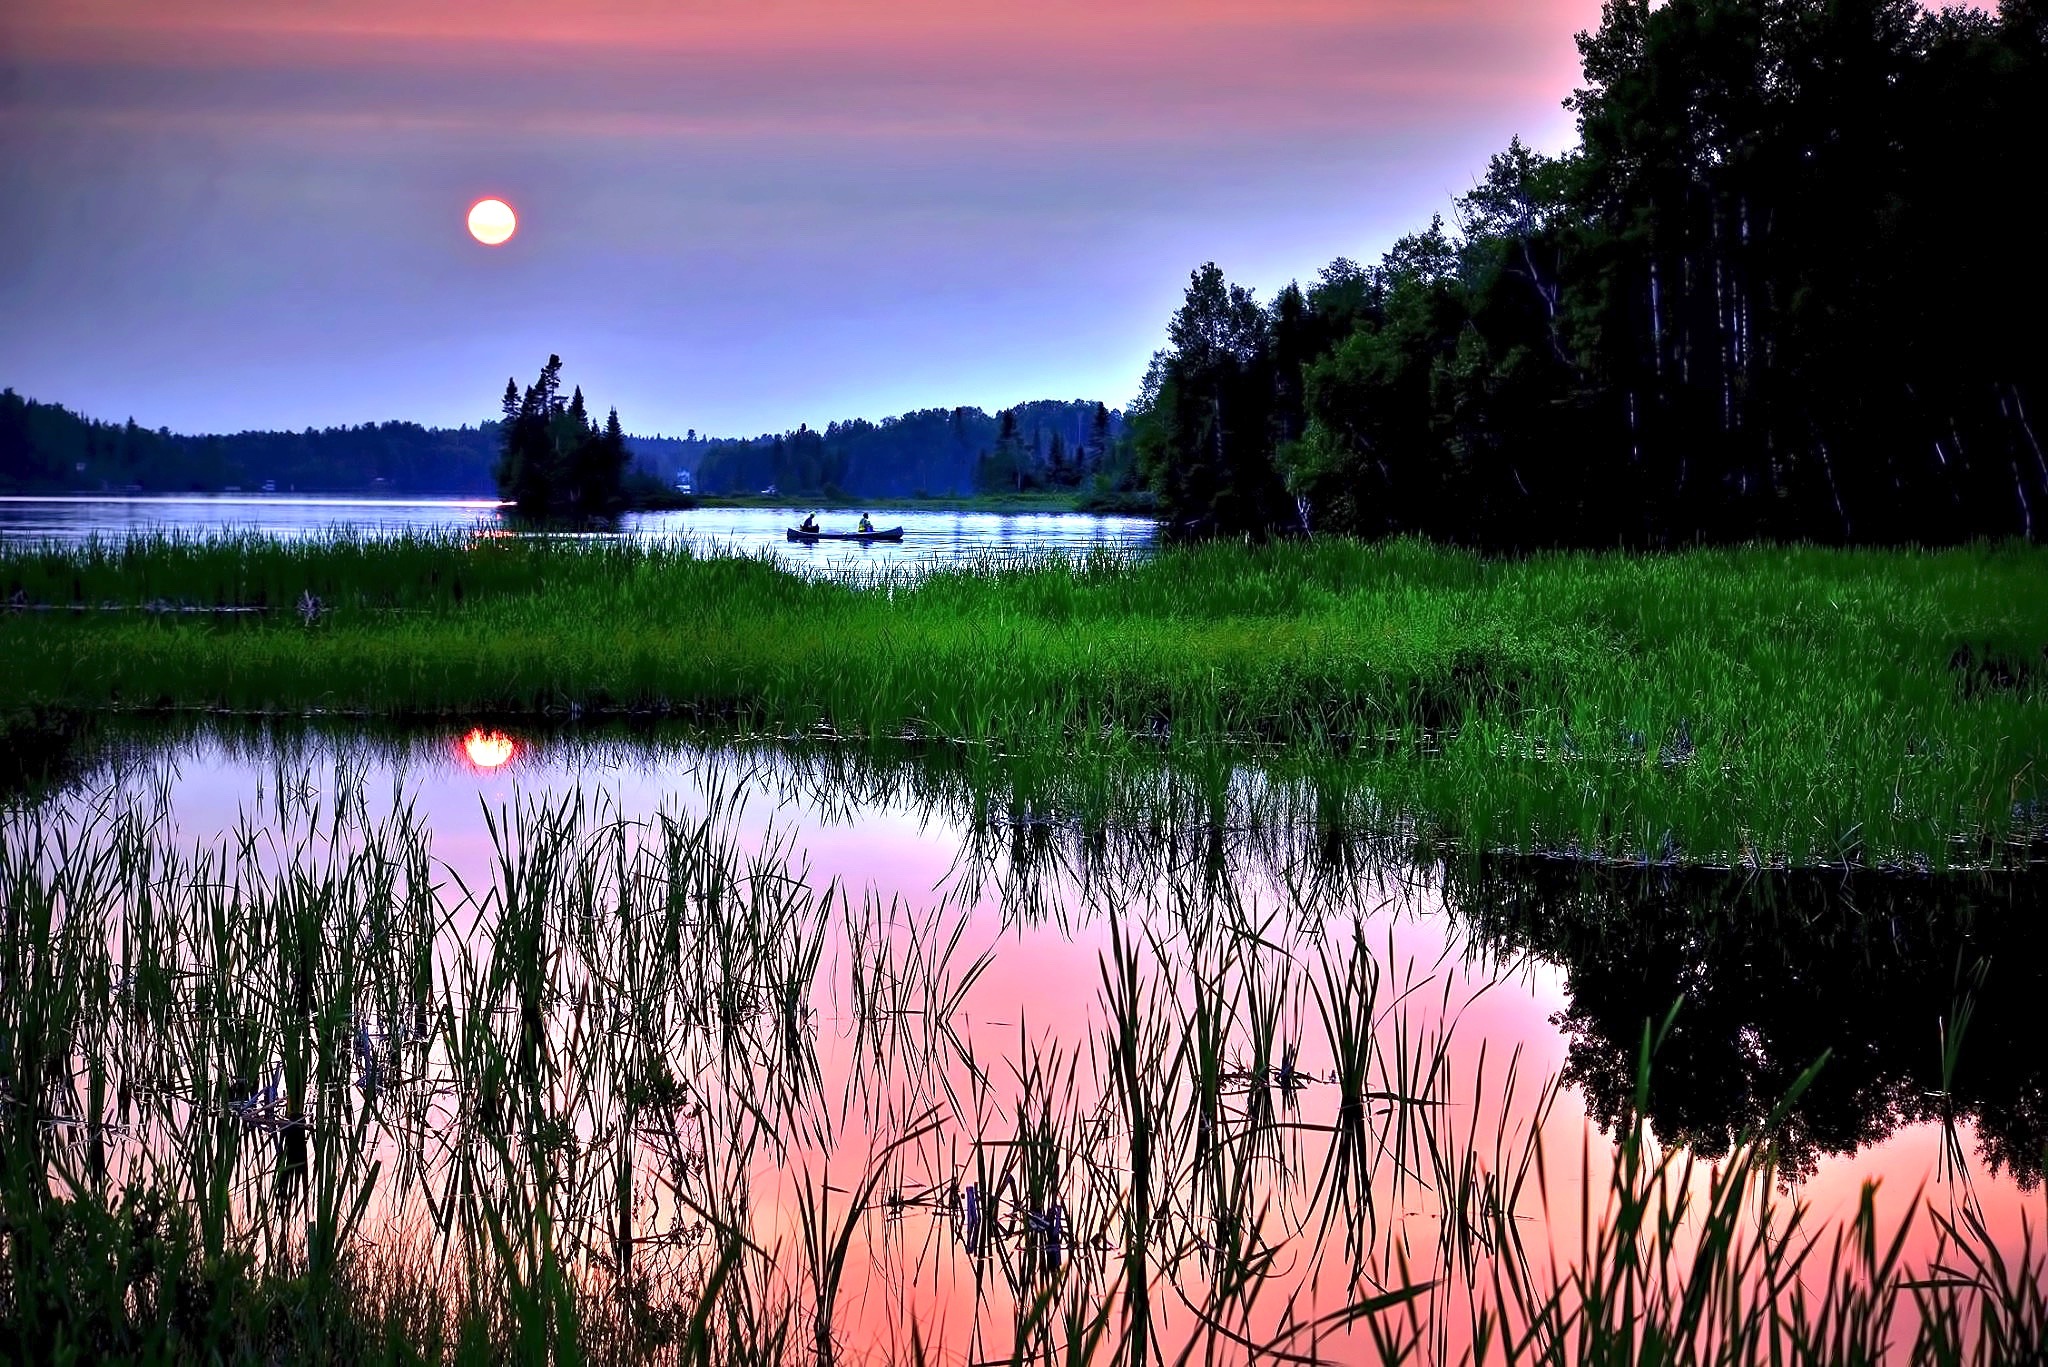
tree, water, nature, grass, sky, sunrise, sunset, meadow, morning, flower, lake, dawn, dusk, pond, evening, twilight, reflection, trees, clouds, canada, wetland, quebec